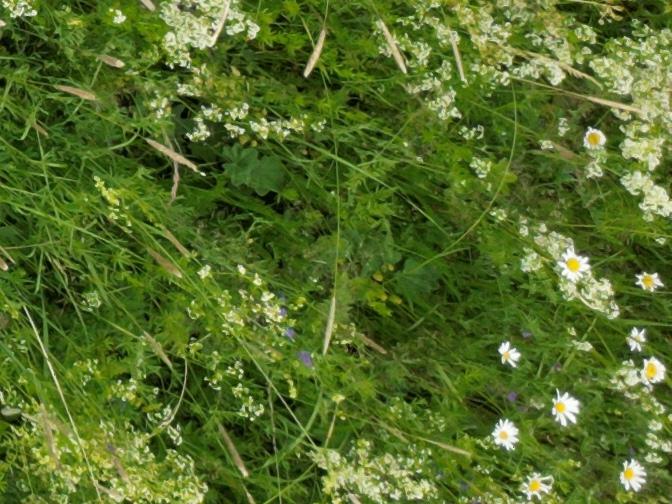
Flowers visible:  daisy flowers,  daisy flowers,  daisy flowers, yarrow flowers,  daisy flowers,  daisy flowers,  daisy flowers,  daisy flowers,  daisy flowers,  daisy flowers,  daisy flowers